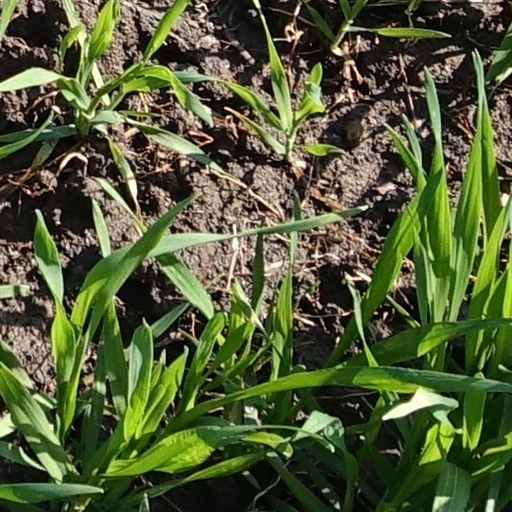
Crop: wheat